Friesland

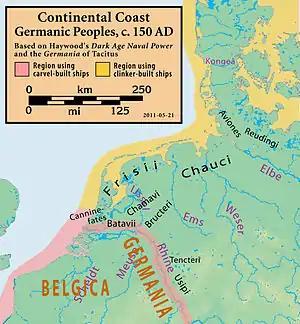
Map of the North Sea coast, . (erroneously shows late 20th century land masses)

The Frisii were among the migrating Germanic tribes that, following the breakup of Celtic Europe in the 4th century BC, settled along the North Sea. They came to control the area from roughly present-day Bremen to Bruges, and conquered many of the smaller offshore islands. What little is known of the Frisii is provided by a few Roman accounts, most of them military. Pliny the Elder said their lands were forest-covered with tall trees growing up to the edge of the lakes. They lived by agriculture and raising cattle.